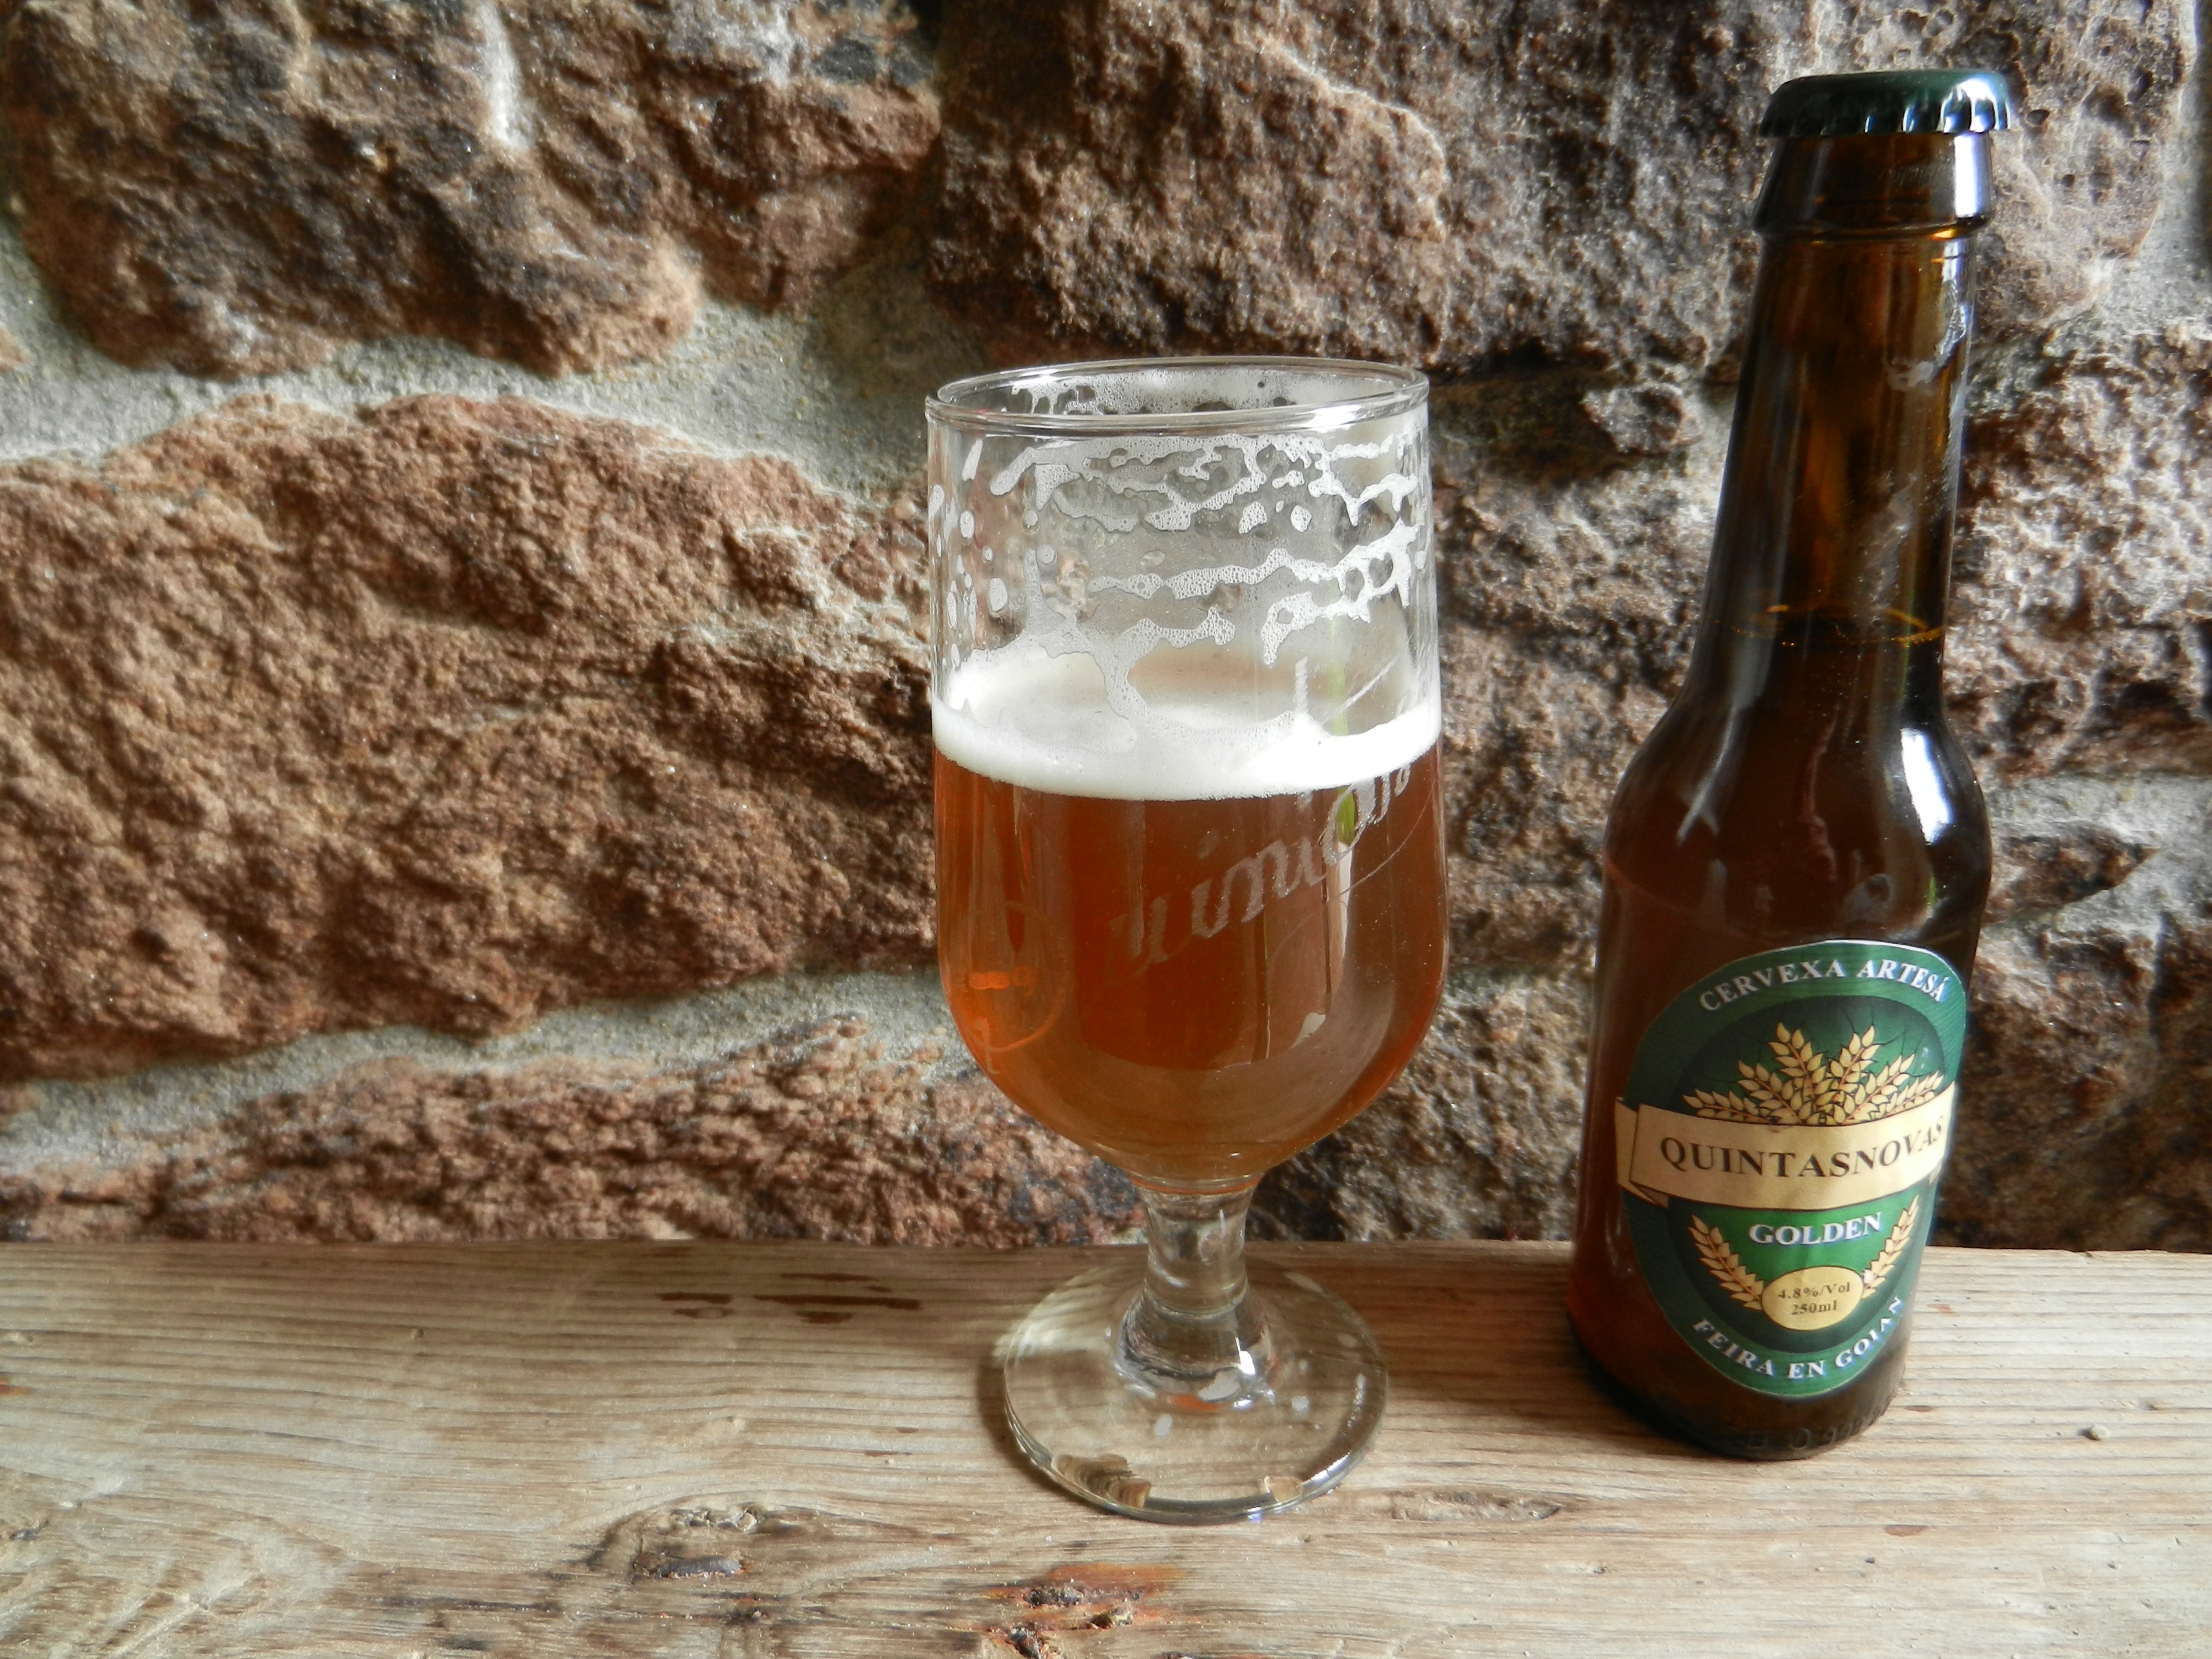
cup, drink, bottle, beer, liqueur, ale, alcoholic beverage, distilled beverage, homebrew